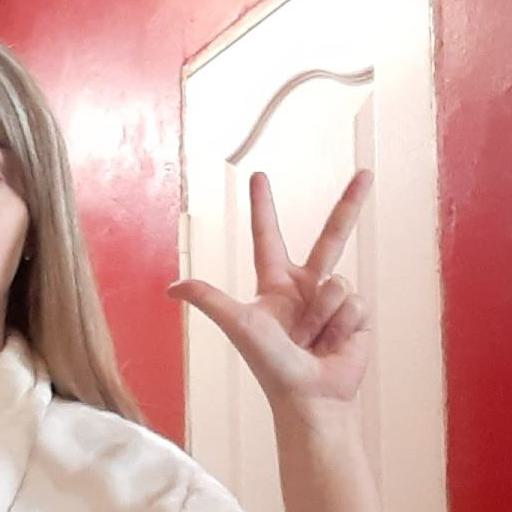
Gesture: three2